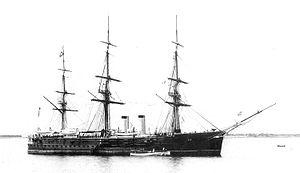
La classe Amiral général est la première classe de croiseur cuirassé construite dès les années 1870, par la Marine impériale russe. En raison de leur faible vitesse, et malgré leur double propulsion, ils furent vite obsolètes.
Cet article dresse la liste des croiseurs de la Marine impériale russe de 1873 à 1917.